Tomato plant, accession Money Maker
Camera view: bottom (45 deg); turntable rotation: 180 degrees
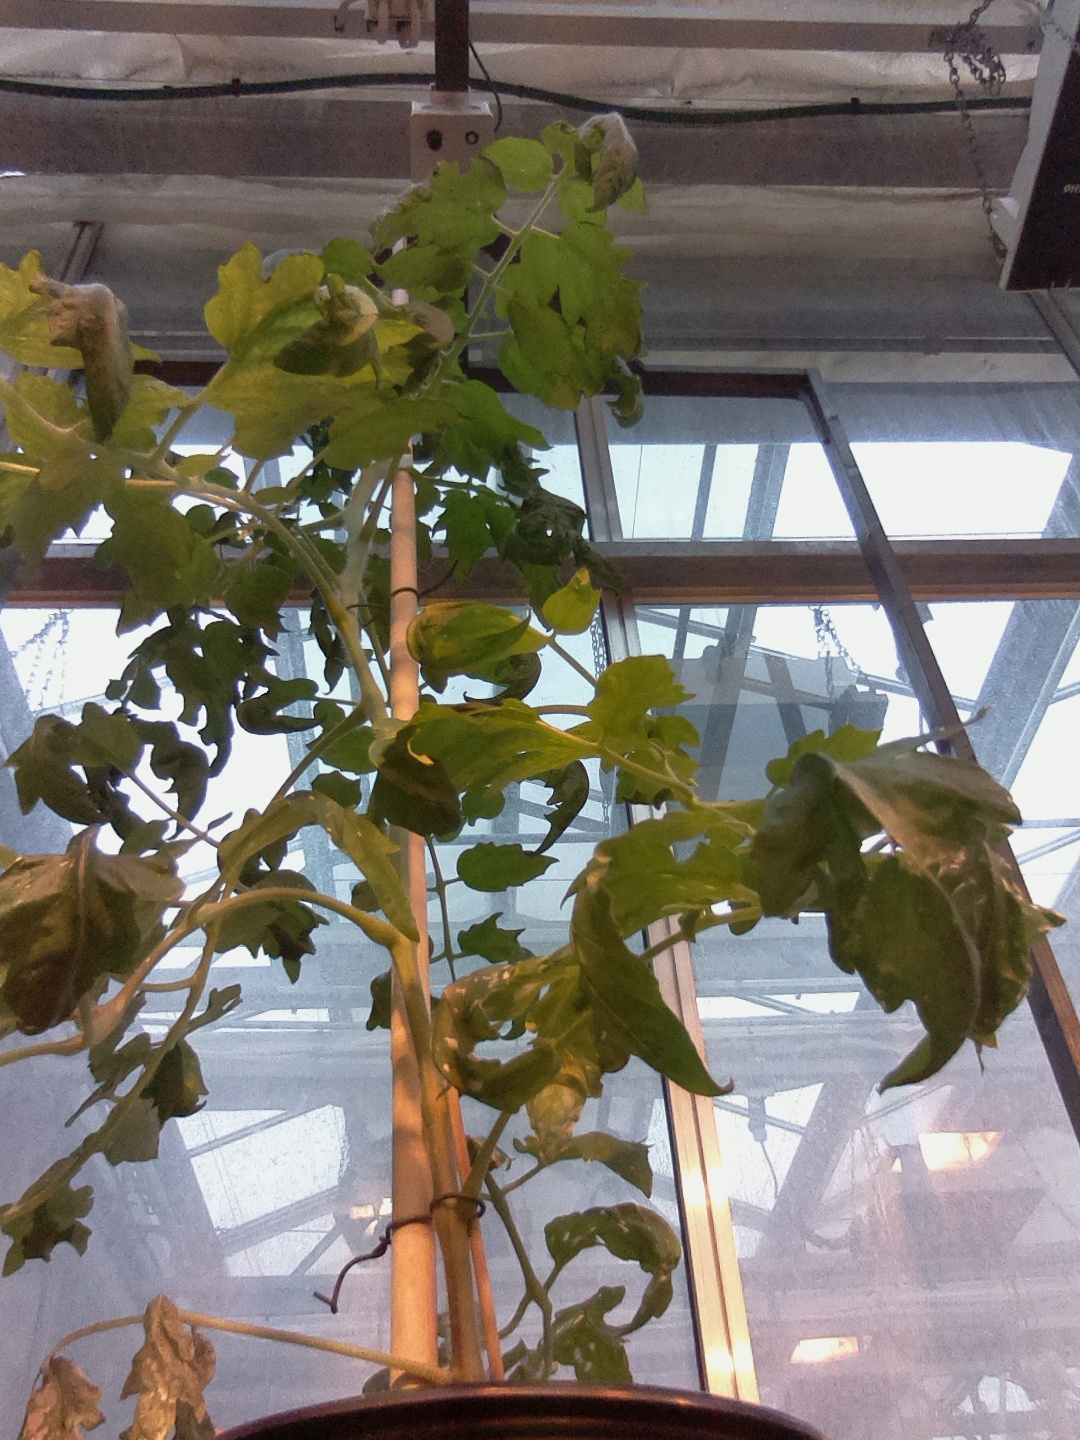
BBCH growth stage 67: Full flowering, 70%-80% of flowers open, more petals falling